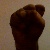
The image shows a hand gesture representing the letter 'S' in Indian Sign Language.